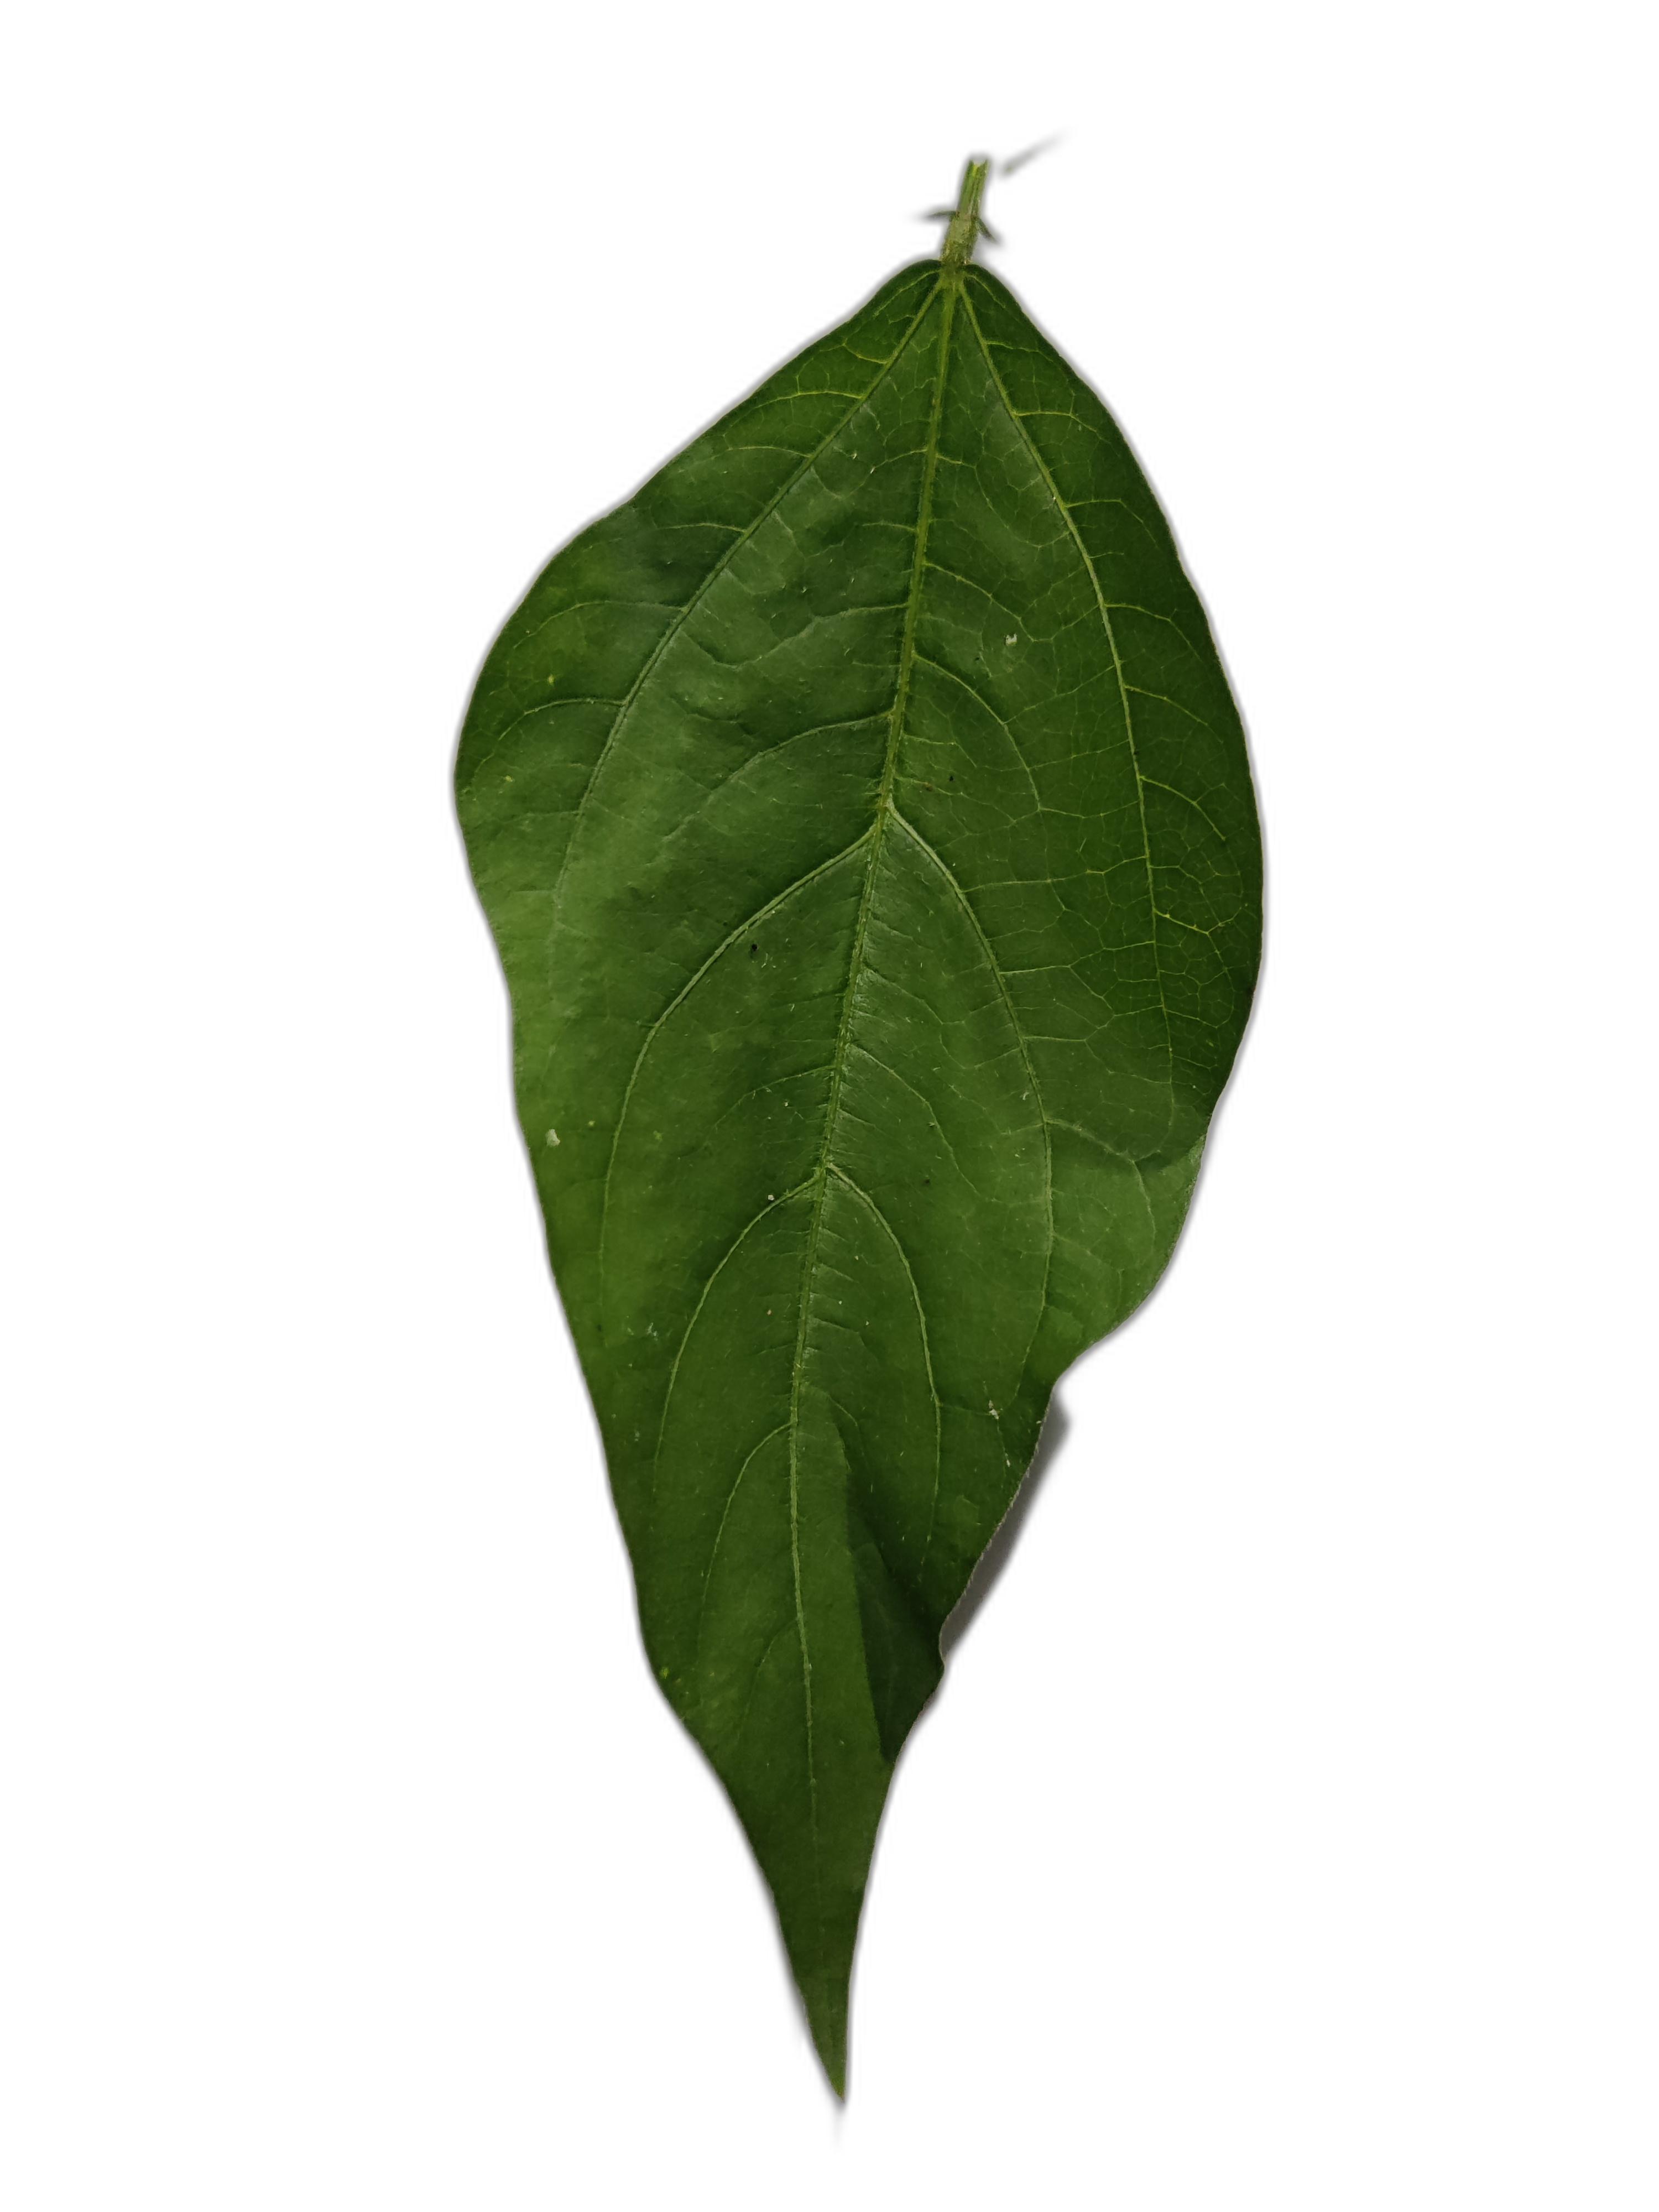
Label: Healthy